Arab American University (Palestine)

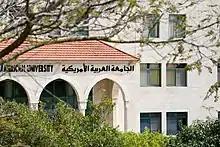
Faculty of Arts

The Faculty of Allied Medical Sciences offers BA programs related to medical professionals and medical technology, such as: Prosthetics and Orthotics, Physiotherapy, Occupational Therapy, Medical Laboratory Sciences, Environmental Sciences and Technology, Medical Imaging, Pharmacy, and Speech, Language, and Hearing Disorders.